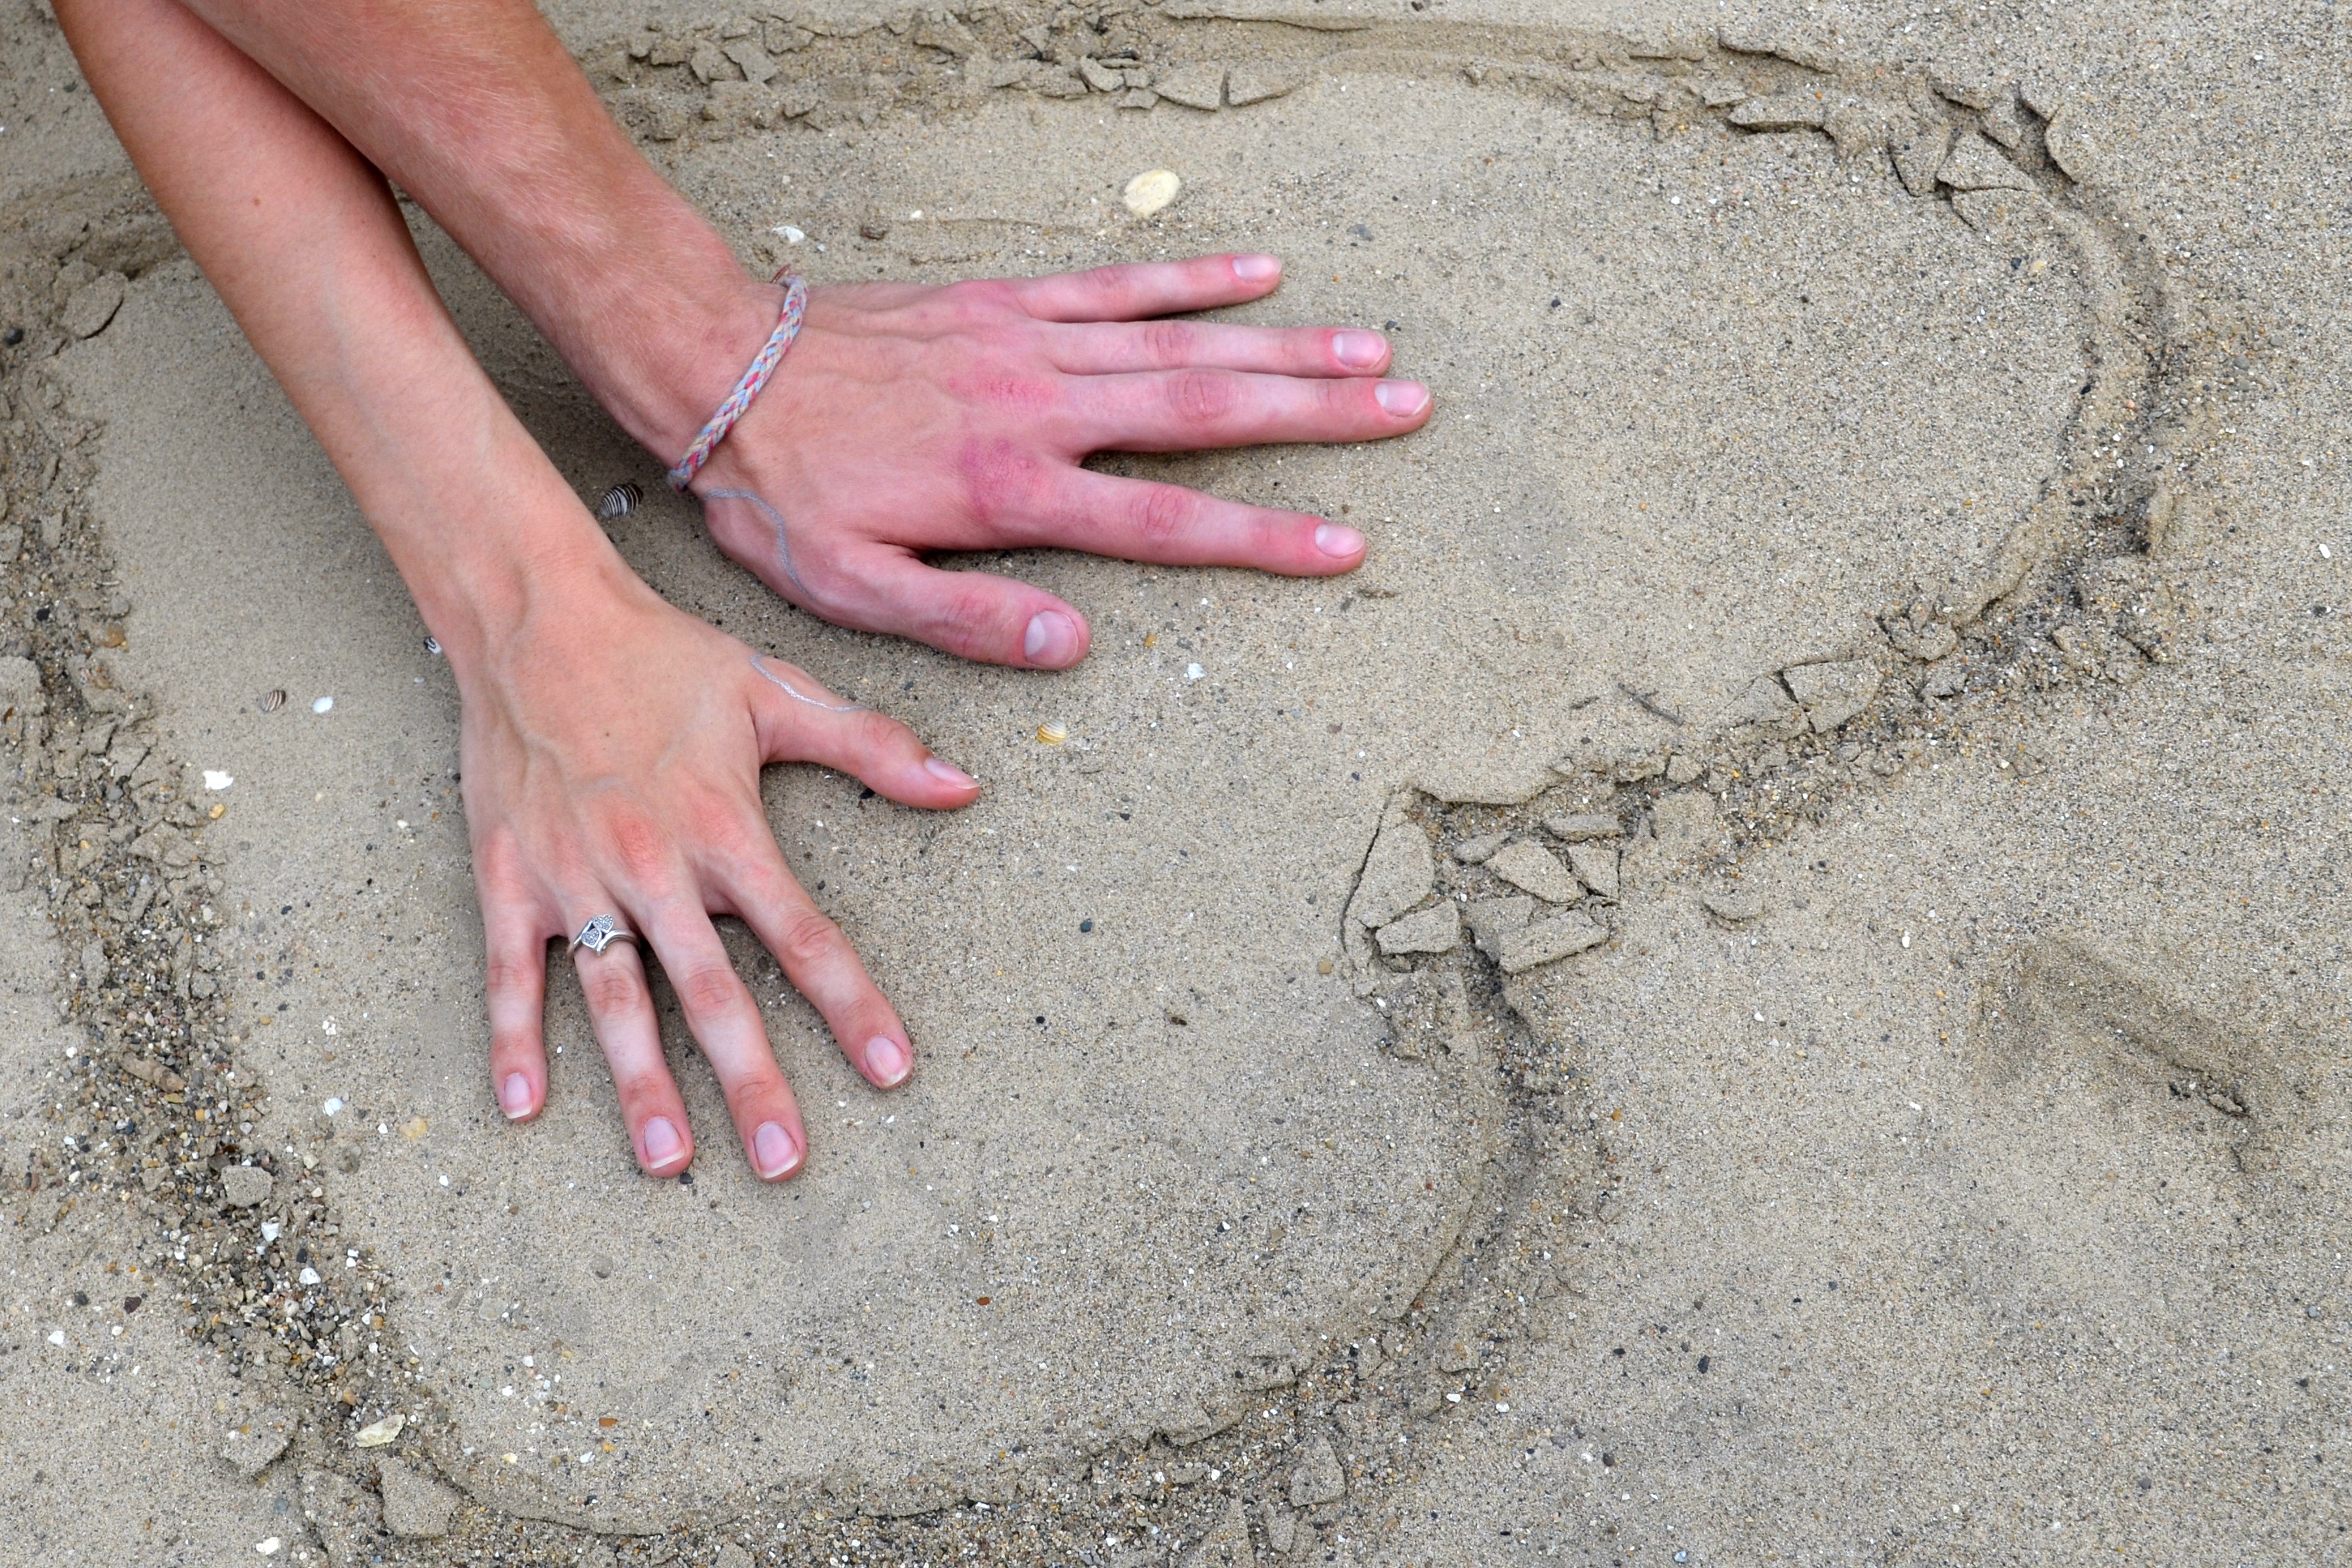
hand, beach, sand, travel, leg, love, heart, young, finger, couple, soil, together, human body, barefoot, happy, happiness, couple in love, beach sand